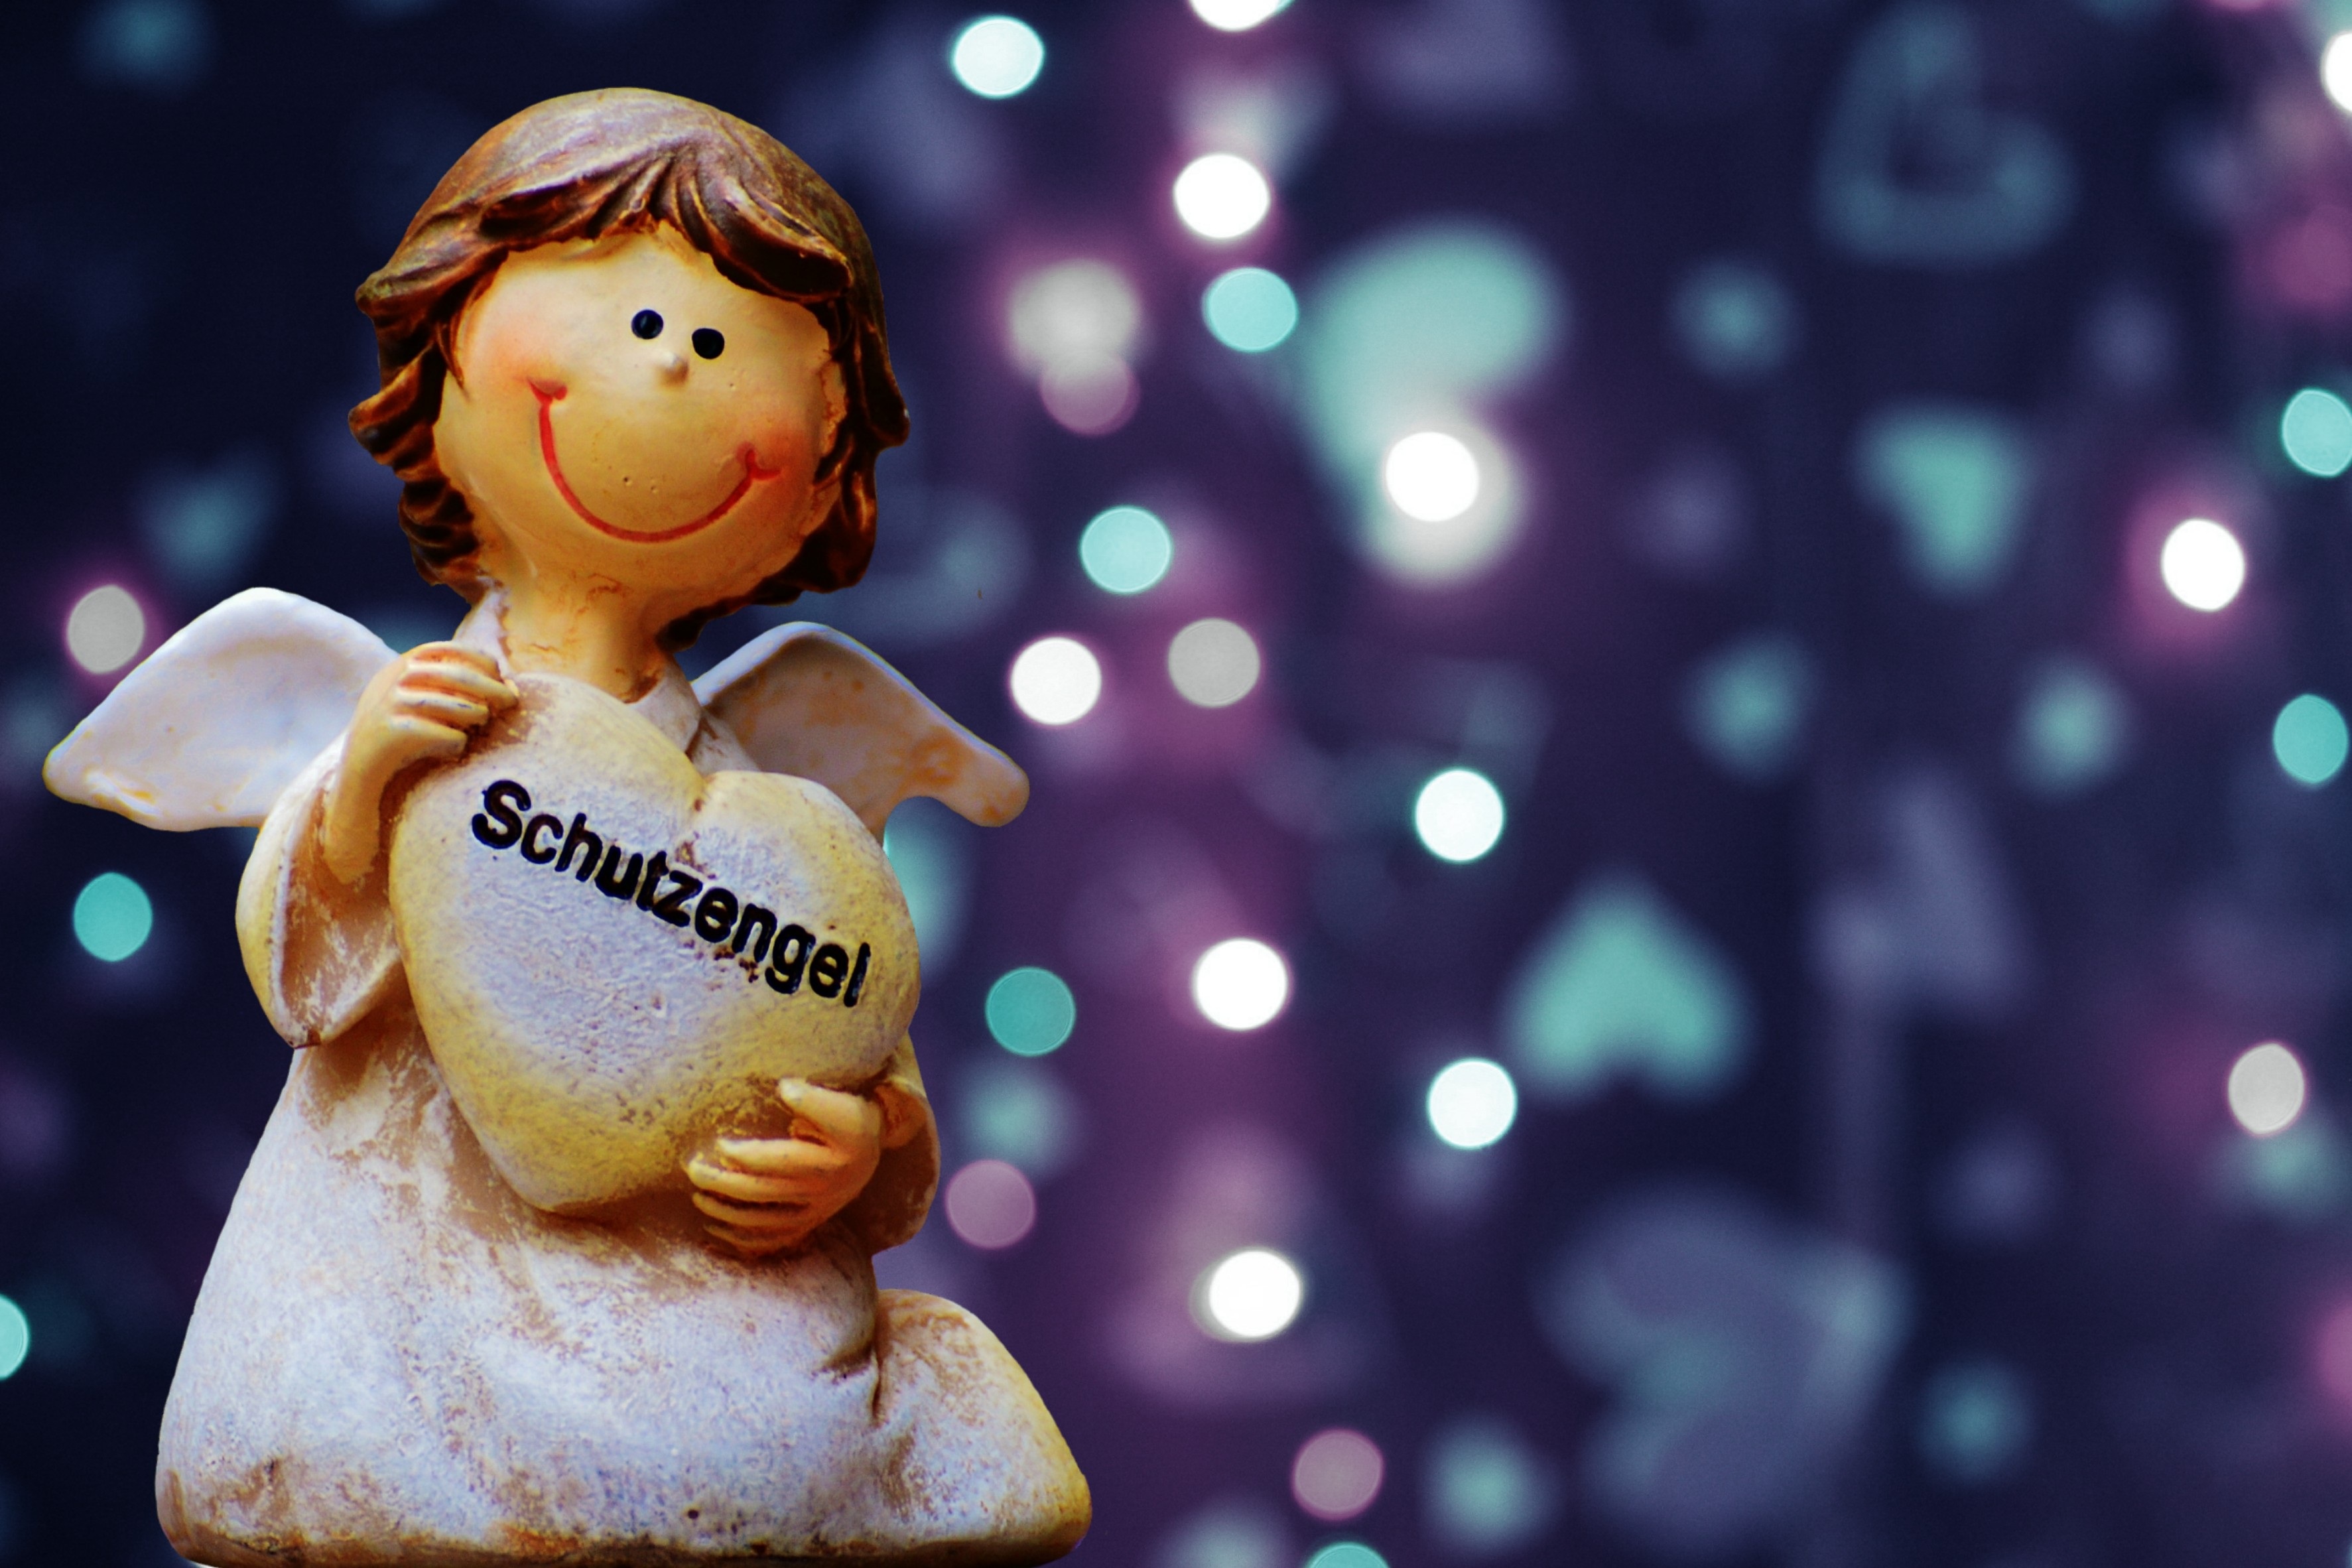
wing, sky, sweet, cute, love, toy, security, angel, figure, hope, protection, protect, luck, greeting card, angel figure, emotion, heavenly, guardian angel, computer wallpaper